Joe Biden

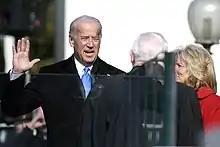
Photo of Biden raising his right hand, reciting the Oath

Biden declared his candidacy for the 1988 Democratic presidential nomination on June 9, 1987. He was considered a strong candidate because of his moderate image, his speaking ability, his high profile as chair of the Senate Judiciary Committee at the upcoming Robert Bork Supreme Court nomination hearings, and his appeal to Baby Boomers. He raised more in the first quarter of 1987 than any other candidate.